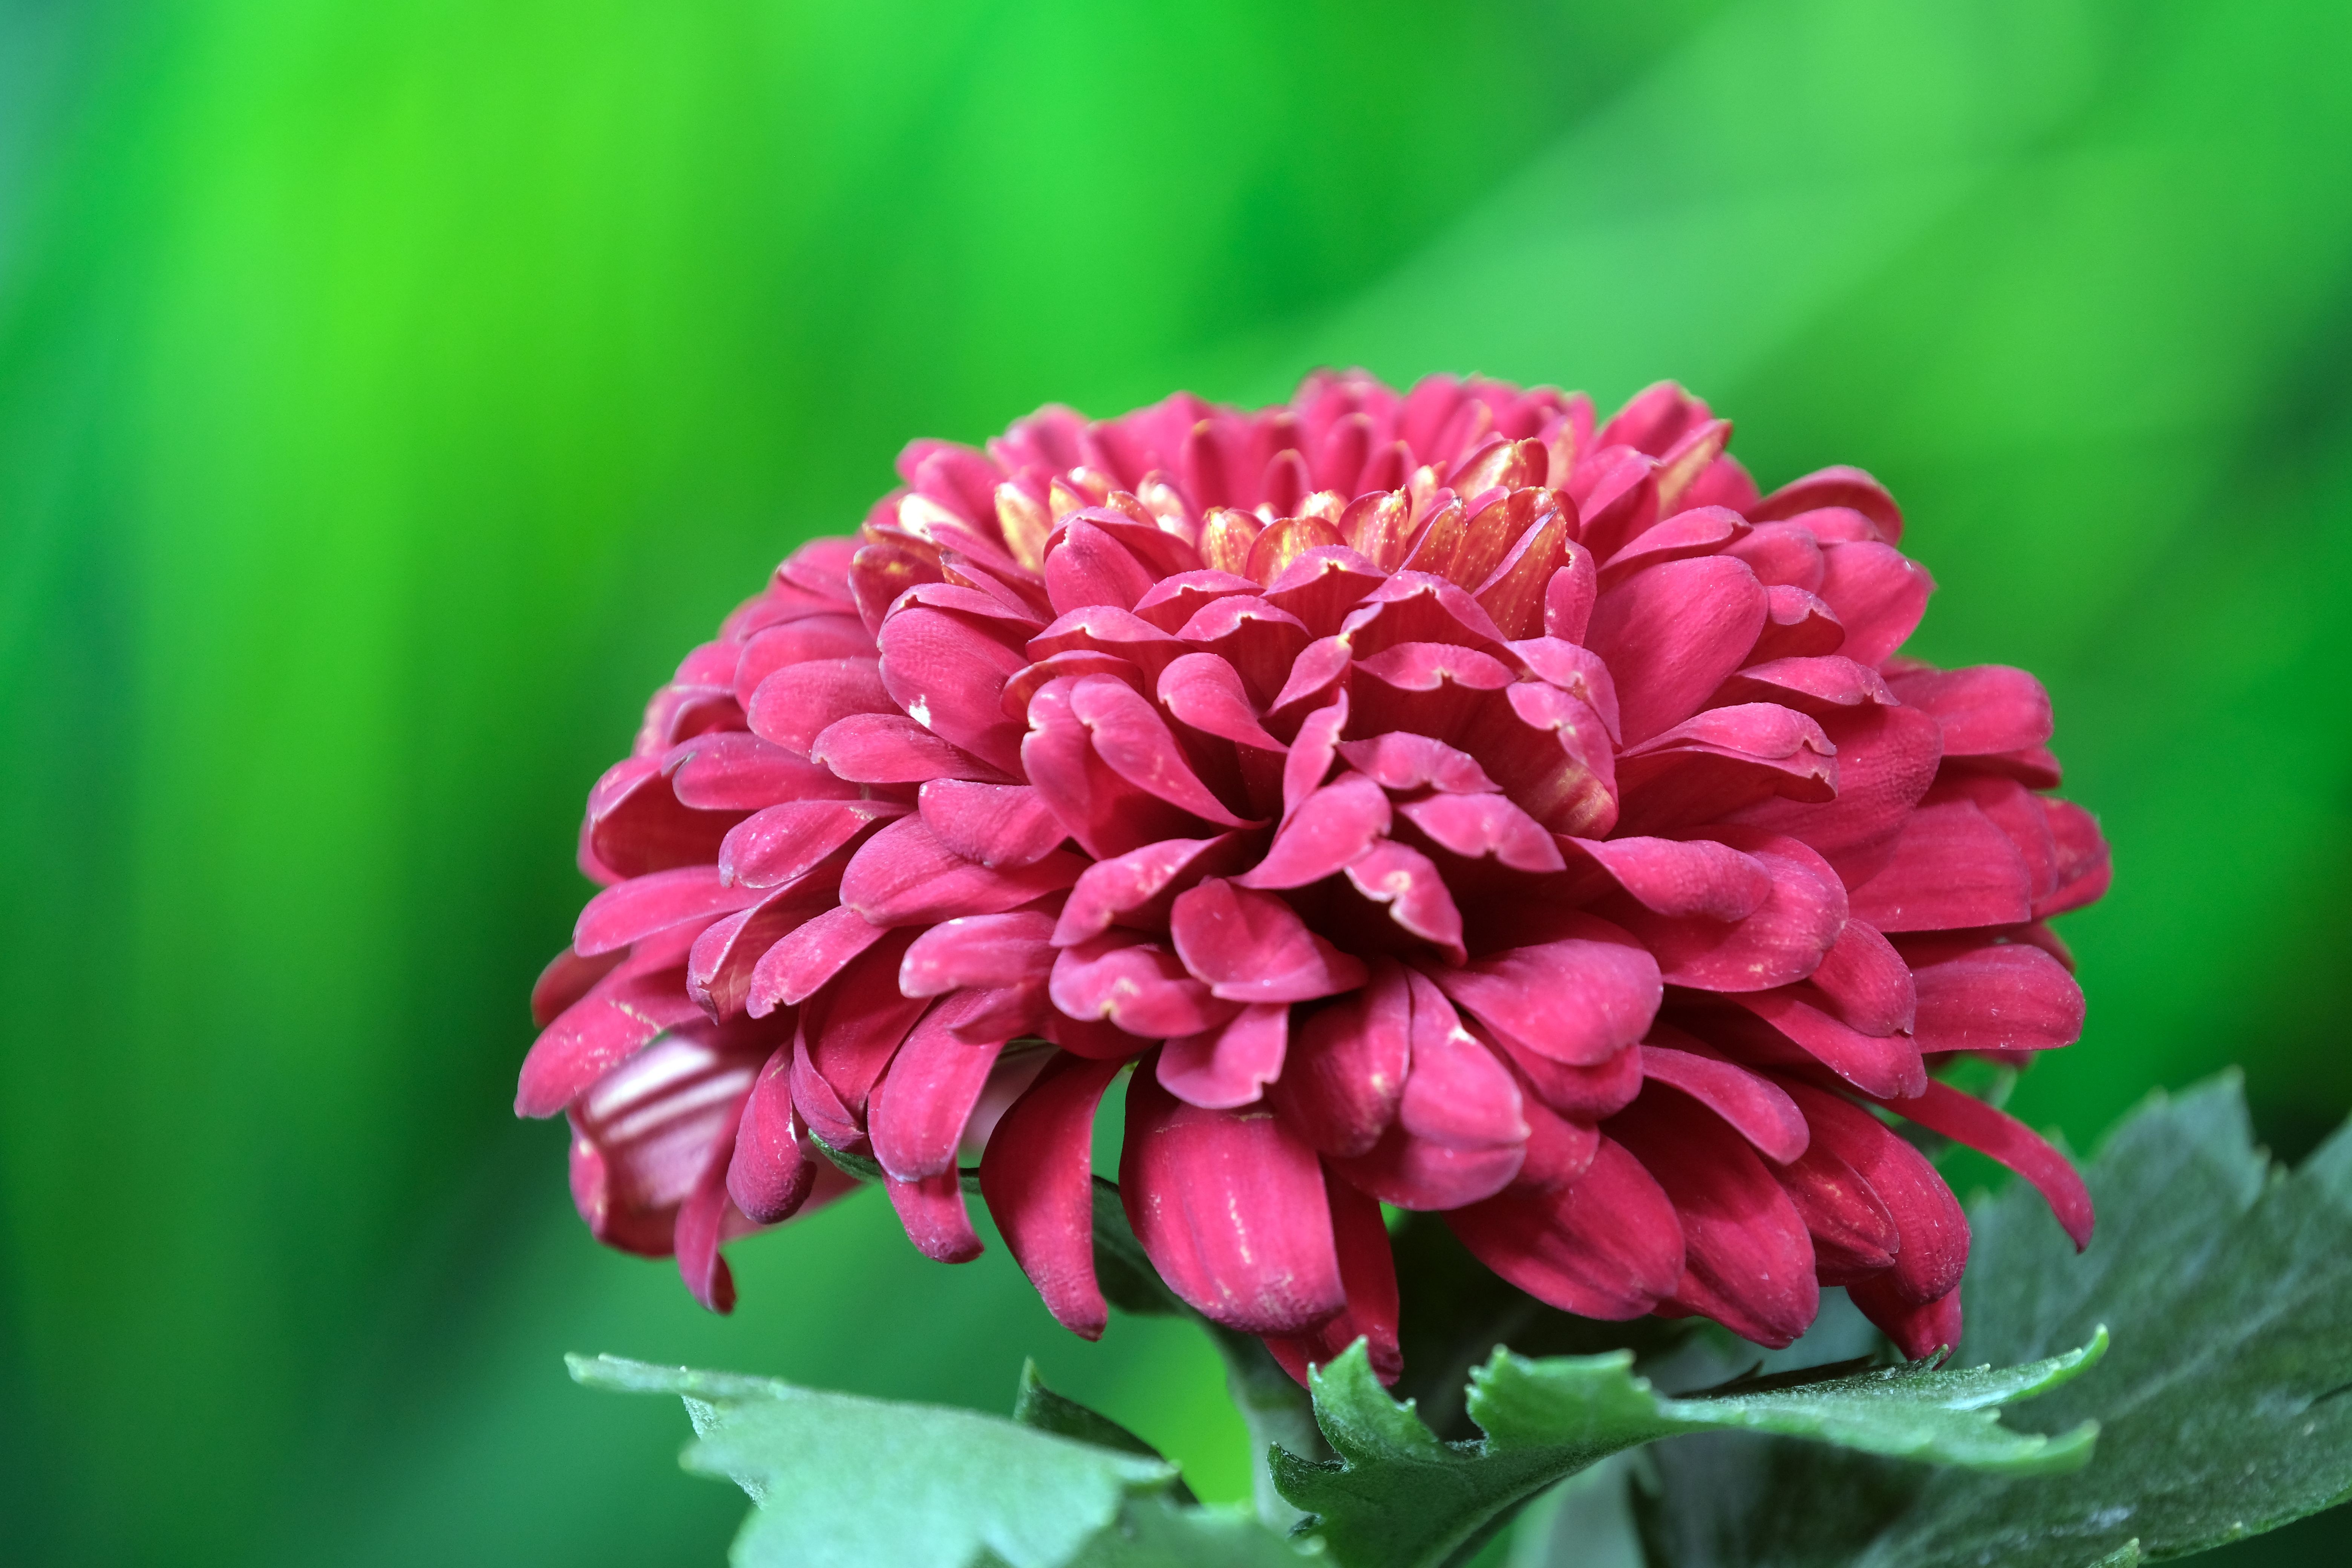
flower, plant, petal, herbaceous plant, flowering plant, annual plant, terrestrial plant, magenta, groundcover, shrub, macro photography, plant stem, perennial plant, pollen, art, floral design, pink family, daisy family, cornales, hydrangeaceae, hydrangea